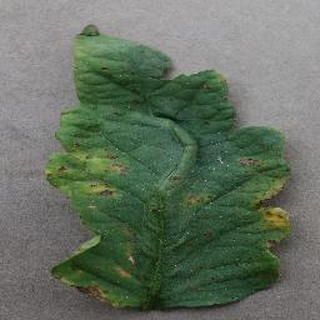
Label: tomato_bacterial_spot